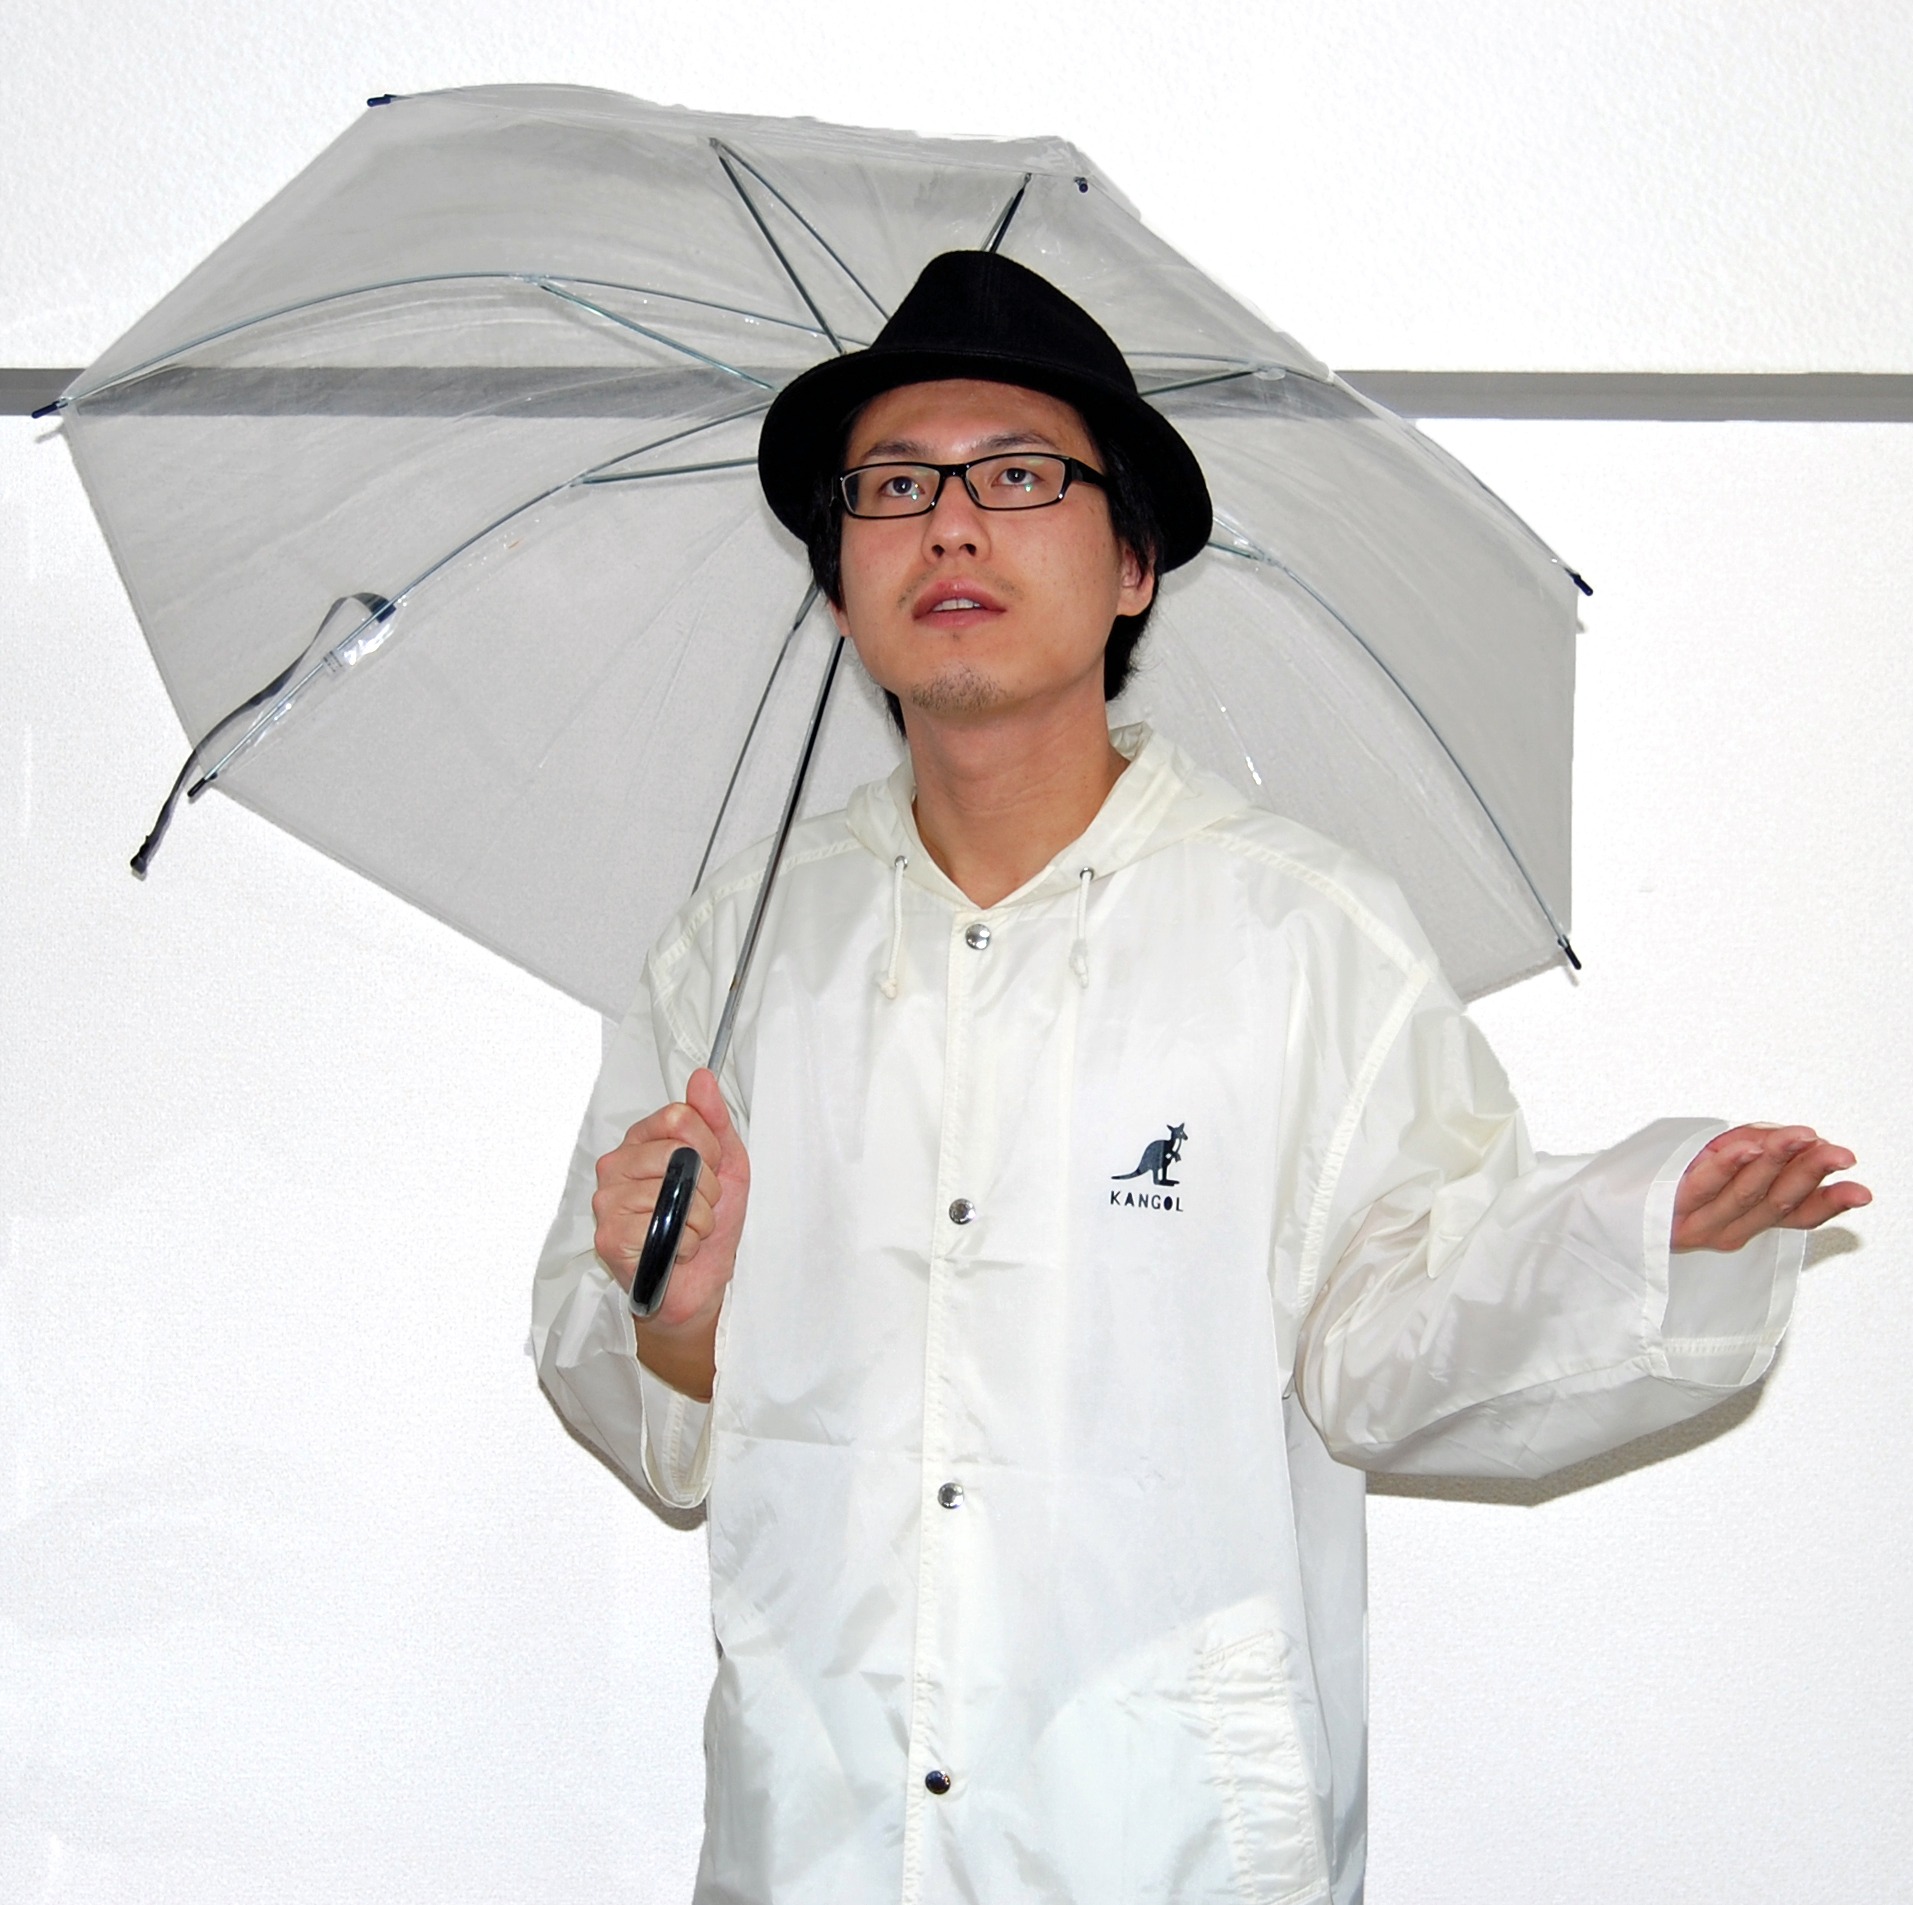
person, vinyl, rain, male, umbrella, weather, hat, face, glasses, adult, rainy season, nylon, rain coat, weather forecast, fashion accessory, rainwear